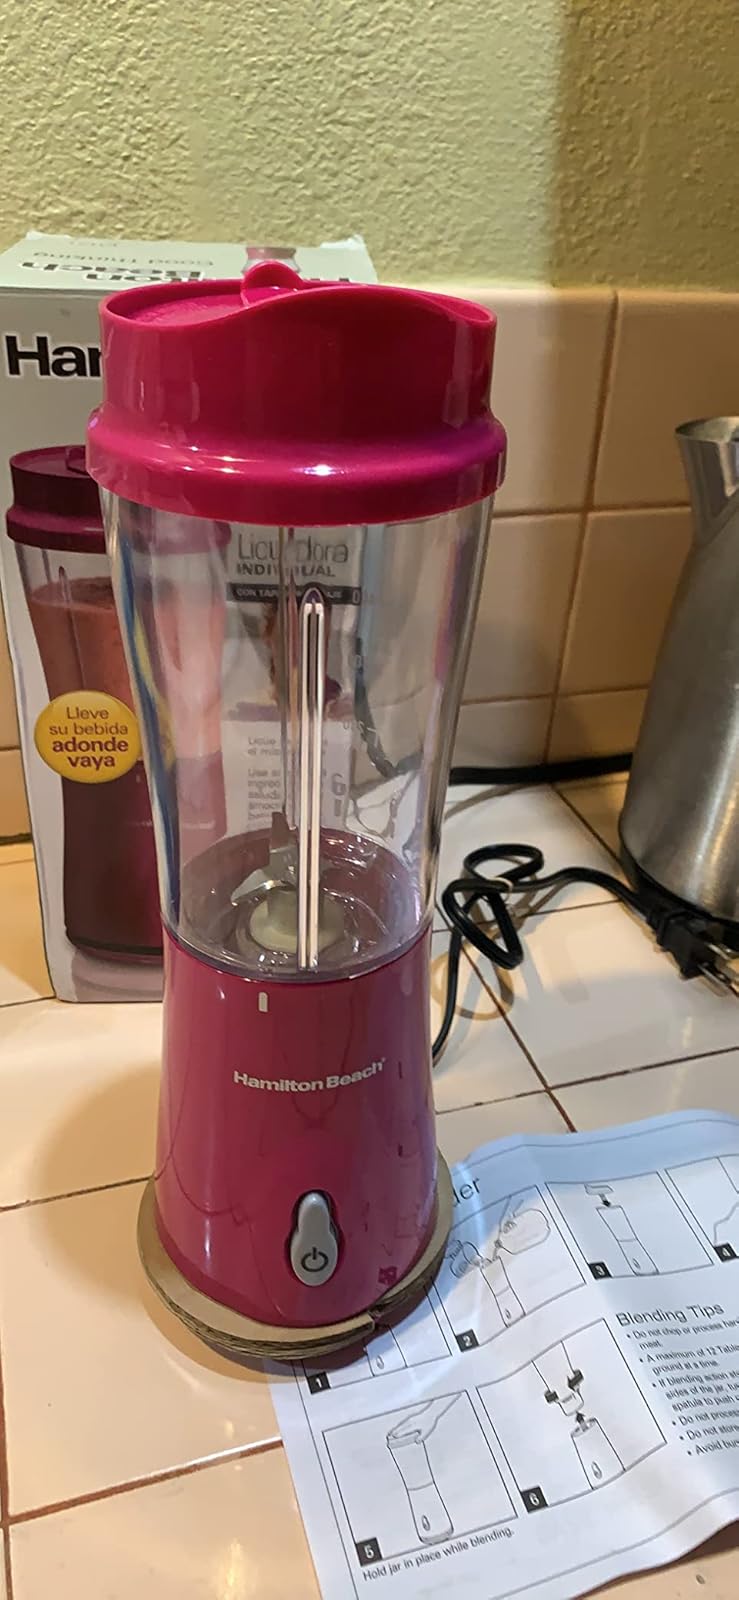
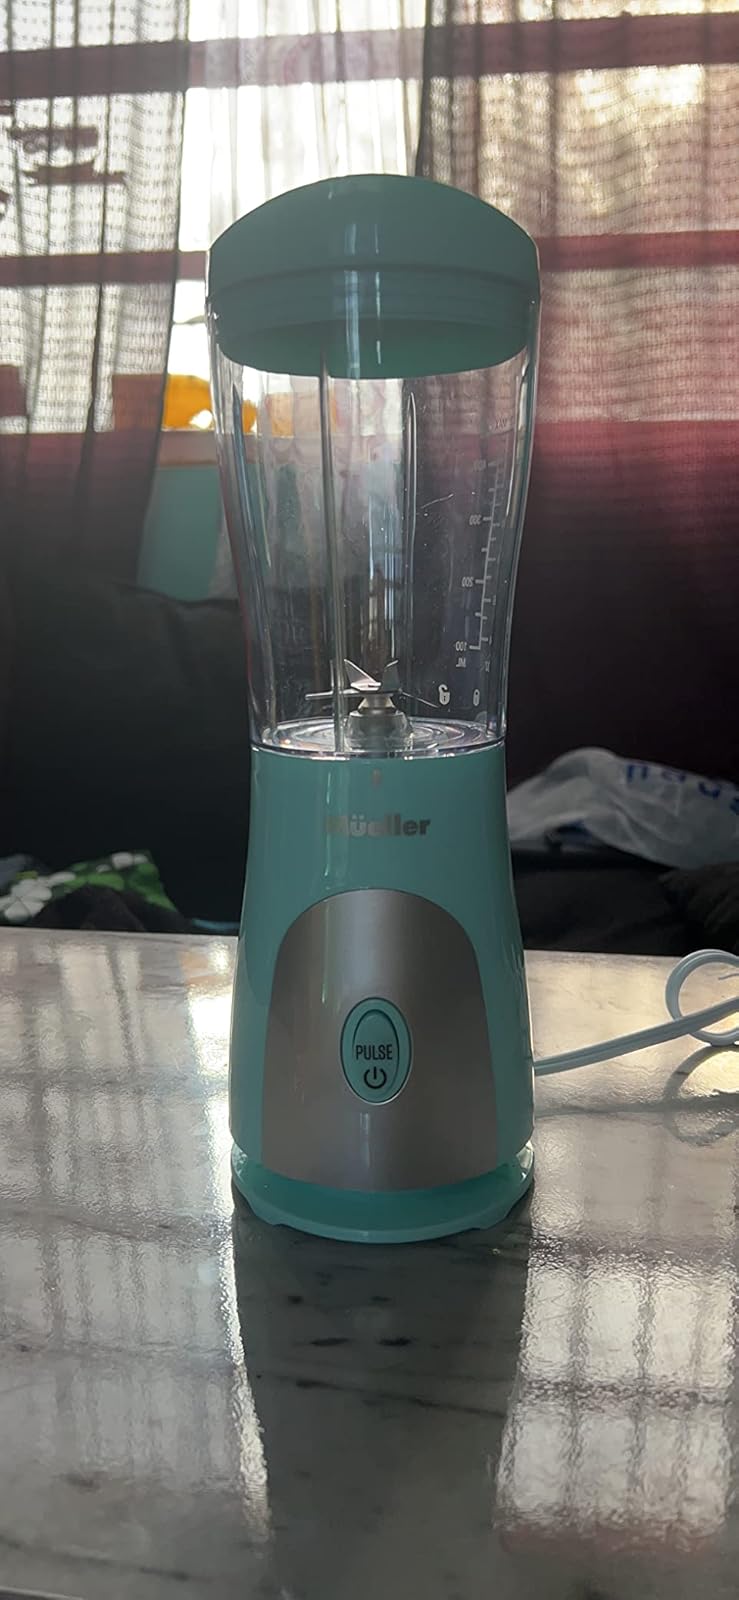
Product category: items_blender
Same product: no